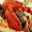
Label: lobster